First Battle of the Jordan

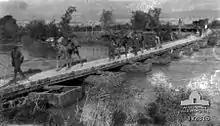
Camels being led across pontoon bridge

Motor lorries supplied Jericho from Jerusalem but from Jericho to Amman the Anzac Mounted Divisional Train and Egyptian Camel Transport Corps transported supplies on camels and pack horses, mules or donkeys. They covered a day from the foot of the mountains to the troops at Amman with the severe weather and slippery mountain tracks causing many casualties to camels and drivers. The total distance covered by lorries, horses and camels, from railhead to Jerusalem and on to the men in the firing line, was .